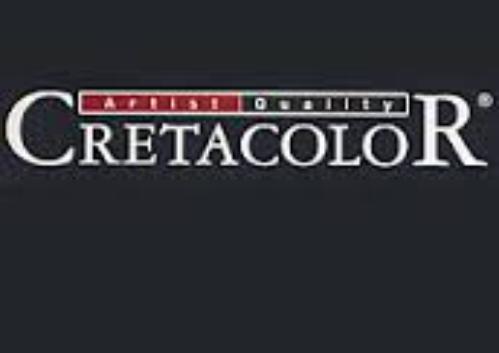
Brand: Cretacolor
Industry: Necessities